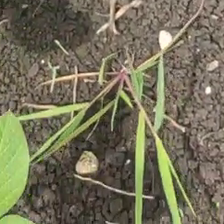
Weed species: Digitaria_SP_(Digitaria Sanguinalis )